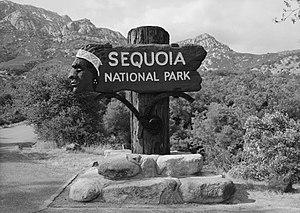
Signe d'entrée de Ash Mountain, Parc national de Sequoia, Californie, USA
L'Ash Mountain Entrance Sign est un panneau de signalisation américain dans le comté de Tulare, en Californie. Situé à l'entrée du parc national de Sequoia, il est inscrit au Registre national des lieux historiques depuis le 27 avril 1978. Fabriqué en bois de séquoia géant dans le style rustique du National Park Service, il comprend sur son côté gauche un profil d'Amérindien sculpté.
Le parc national de Sequoia est un parc national américain situé en Californie, protégé dès 1870 par le gouvernement fédéral, date de sa création. Il fait partie avec le parc national de Kings Canyon de la réserve de biosphère de Sequoia et Kings Canyon, reconnue en 1976 par l'UNESCO. Il est géré conjointement avec le parc de Kings Canyon par le National Park Service.
Le comté de Tulare est un comté de l'État de Californie aux États-Unis. Au recensement de 2000, il comptait 368 021 habitants. Son siège est Visalia. Le Sequoia National Park se trouve dans ce comté, dont la superficie est de 12 533 km².